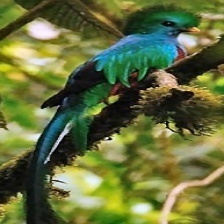
Species: QUETZAL
Scientific name: PHAROMACHRUS MOCINNO